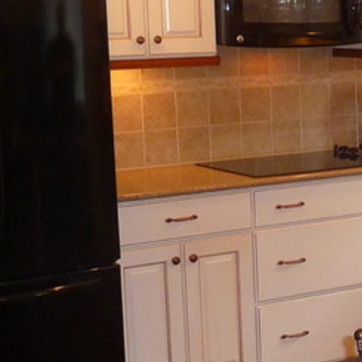
Material: polishedstone